Point Chautauqua Historic District

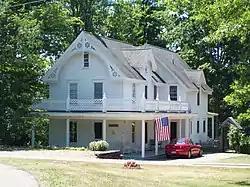
House in the Point Chautauqua Historic District, Mayville, NY, July 2012

Point Chautauqua Historic District is a national historic district located on Point Chautauqua, three miles (5 km) from Mayville in Chautauqua County, New York. It is located approximately due north, upwards and to the left, across Chautauqua Lake from the Chautauqua Institution. The district is a planned resort community laid out in 1875 by Frederick Law Olmsted as a Baptist camp meeting. Within a generation, it had become a resort community. The district includes the serpentine street system, which ascends the steeply wooded slopes of the site, and its collection of single family residences developed in the late 19th and early 20th century. Among the architectural styles represented are American Craftsman, Queen Anne, and Carpenter Gothic.